Rihsitilla Abdullaev

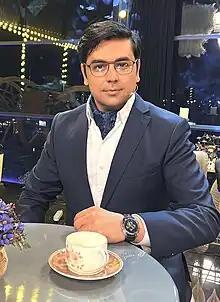

Rihsitilla Abdullaev, (born April 5, 1978) is an Uzbek theater and film actor and TV presenter.